Straight into Darkness

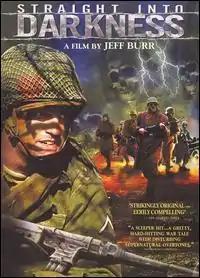
Home video cover

Straight into Darkness is a 2004 American horror war film directed by Jeff Burr and starring Ryan Francis and Scott MacDonald. It was produced by Mark Hanna and Chuck Williams.